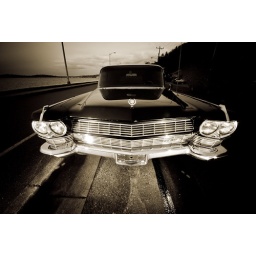
Strobist info: SB600 on ground to right and left of car 5' in front, 1/2 power